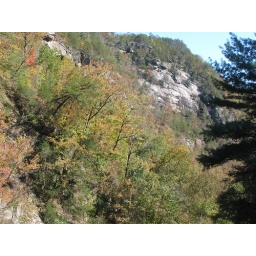
rock face sloping into valley, flowing river below